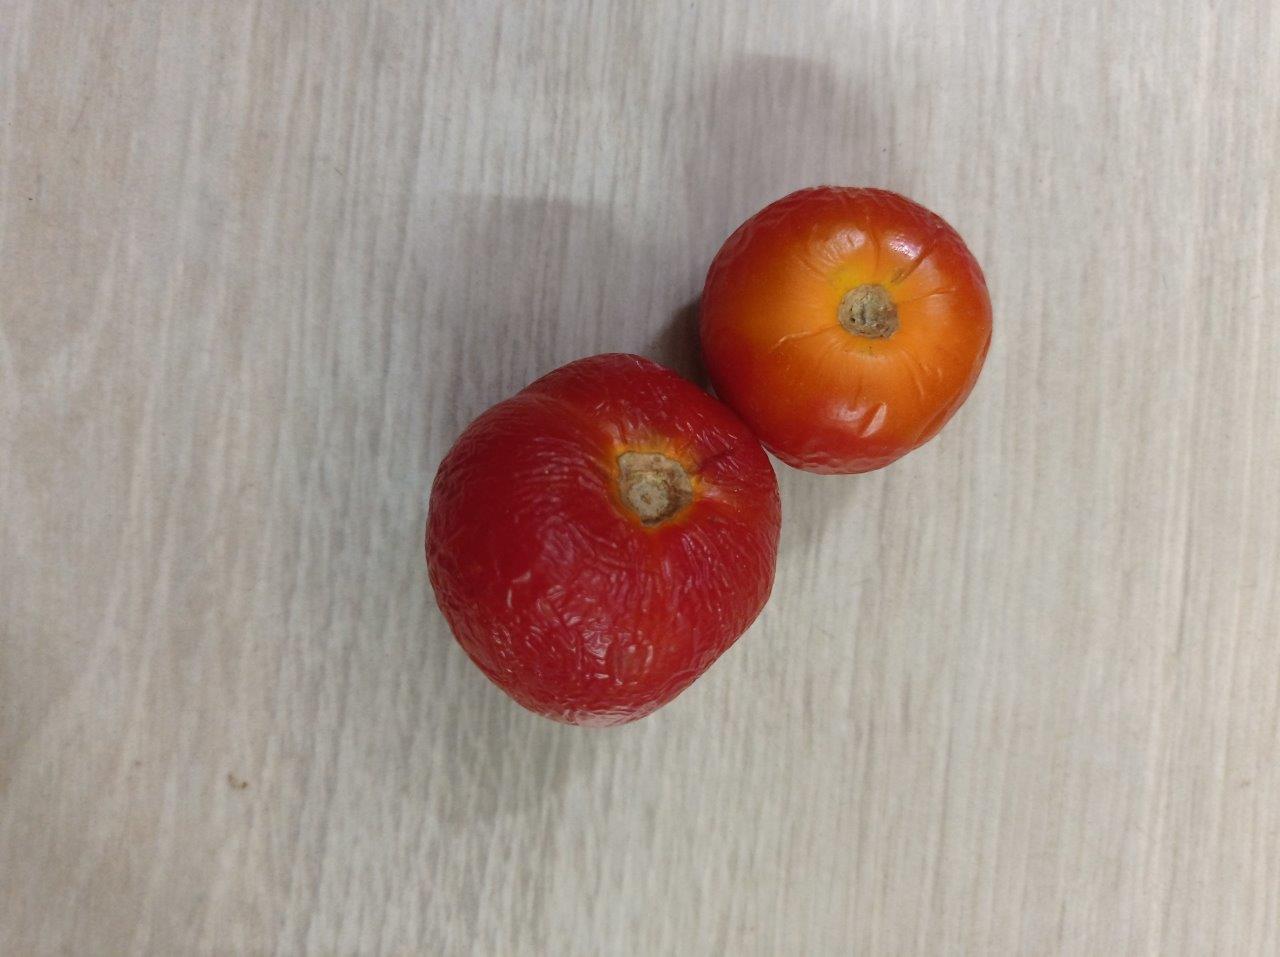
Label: Rotten